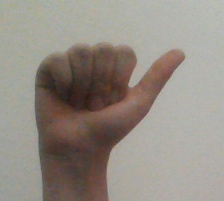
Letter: dhad